Plup

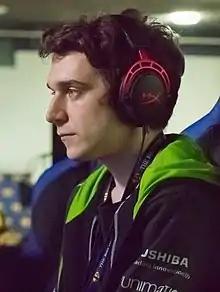
McGrath at The Big House 7 in 2017

Justin McGrath, better known as Plup, is an American professional "Super Smash Bros." player from Orlando, Florida. McGrath is considered to be one of the best "Super Smash Bros. Melee" players in the world, having been ranked as one of the top 10 "Melee" players every year since 2015.